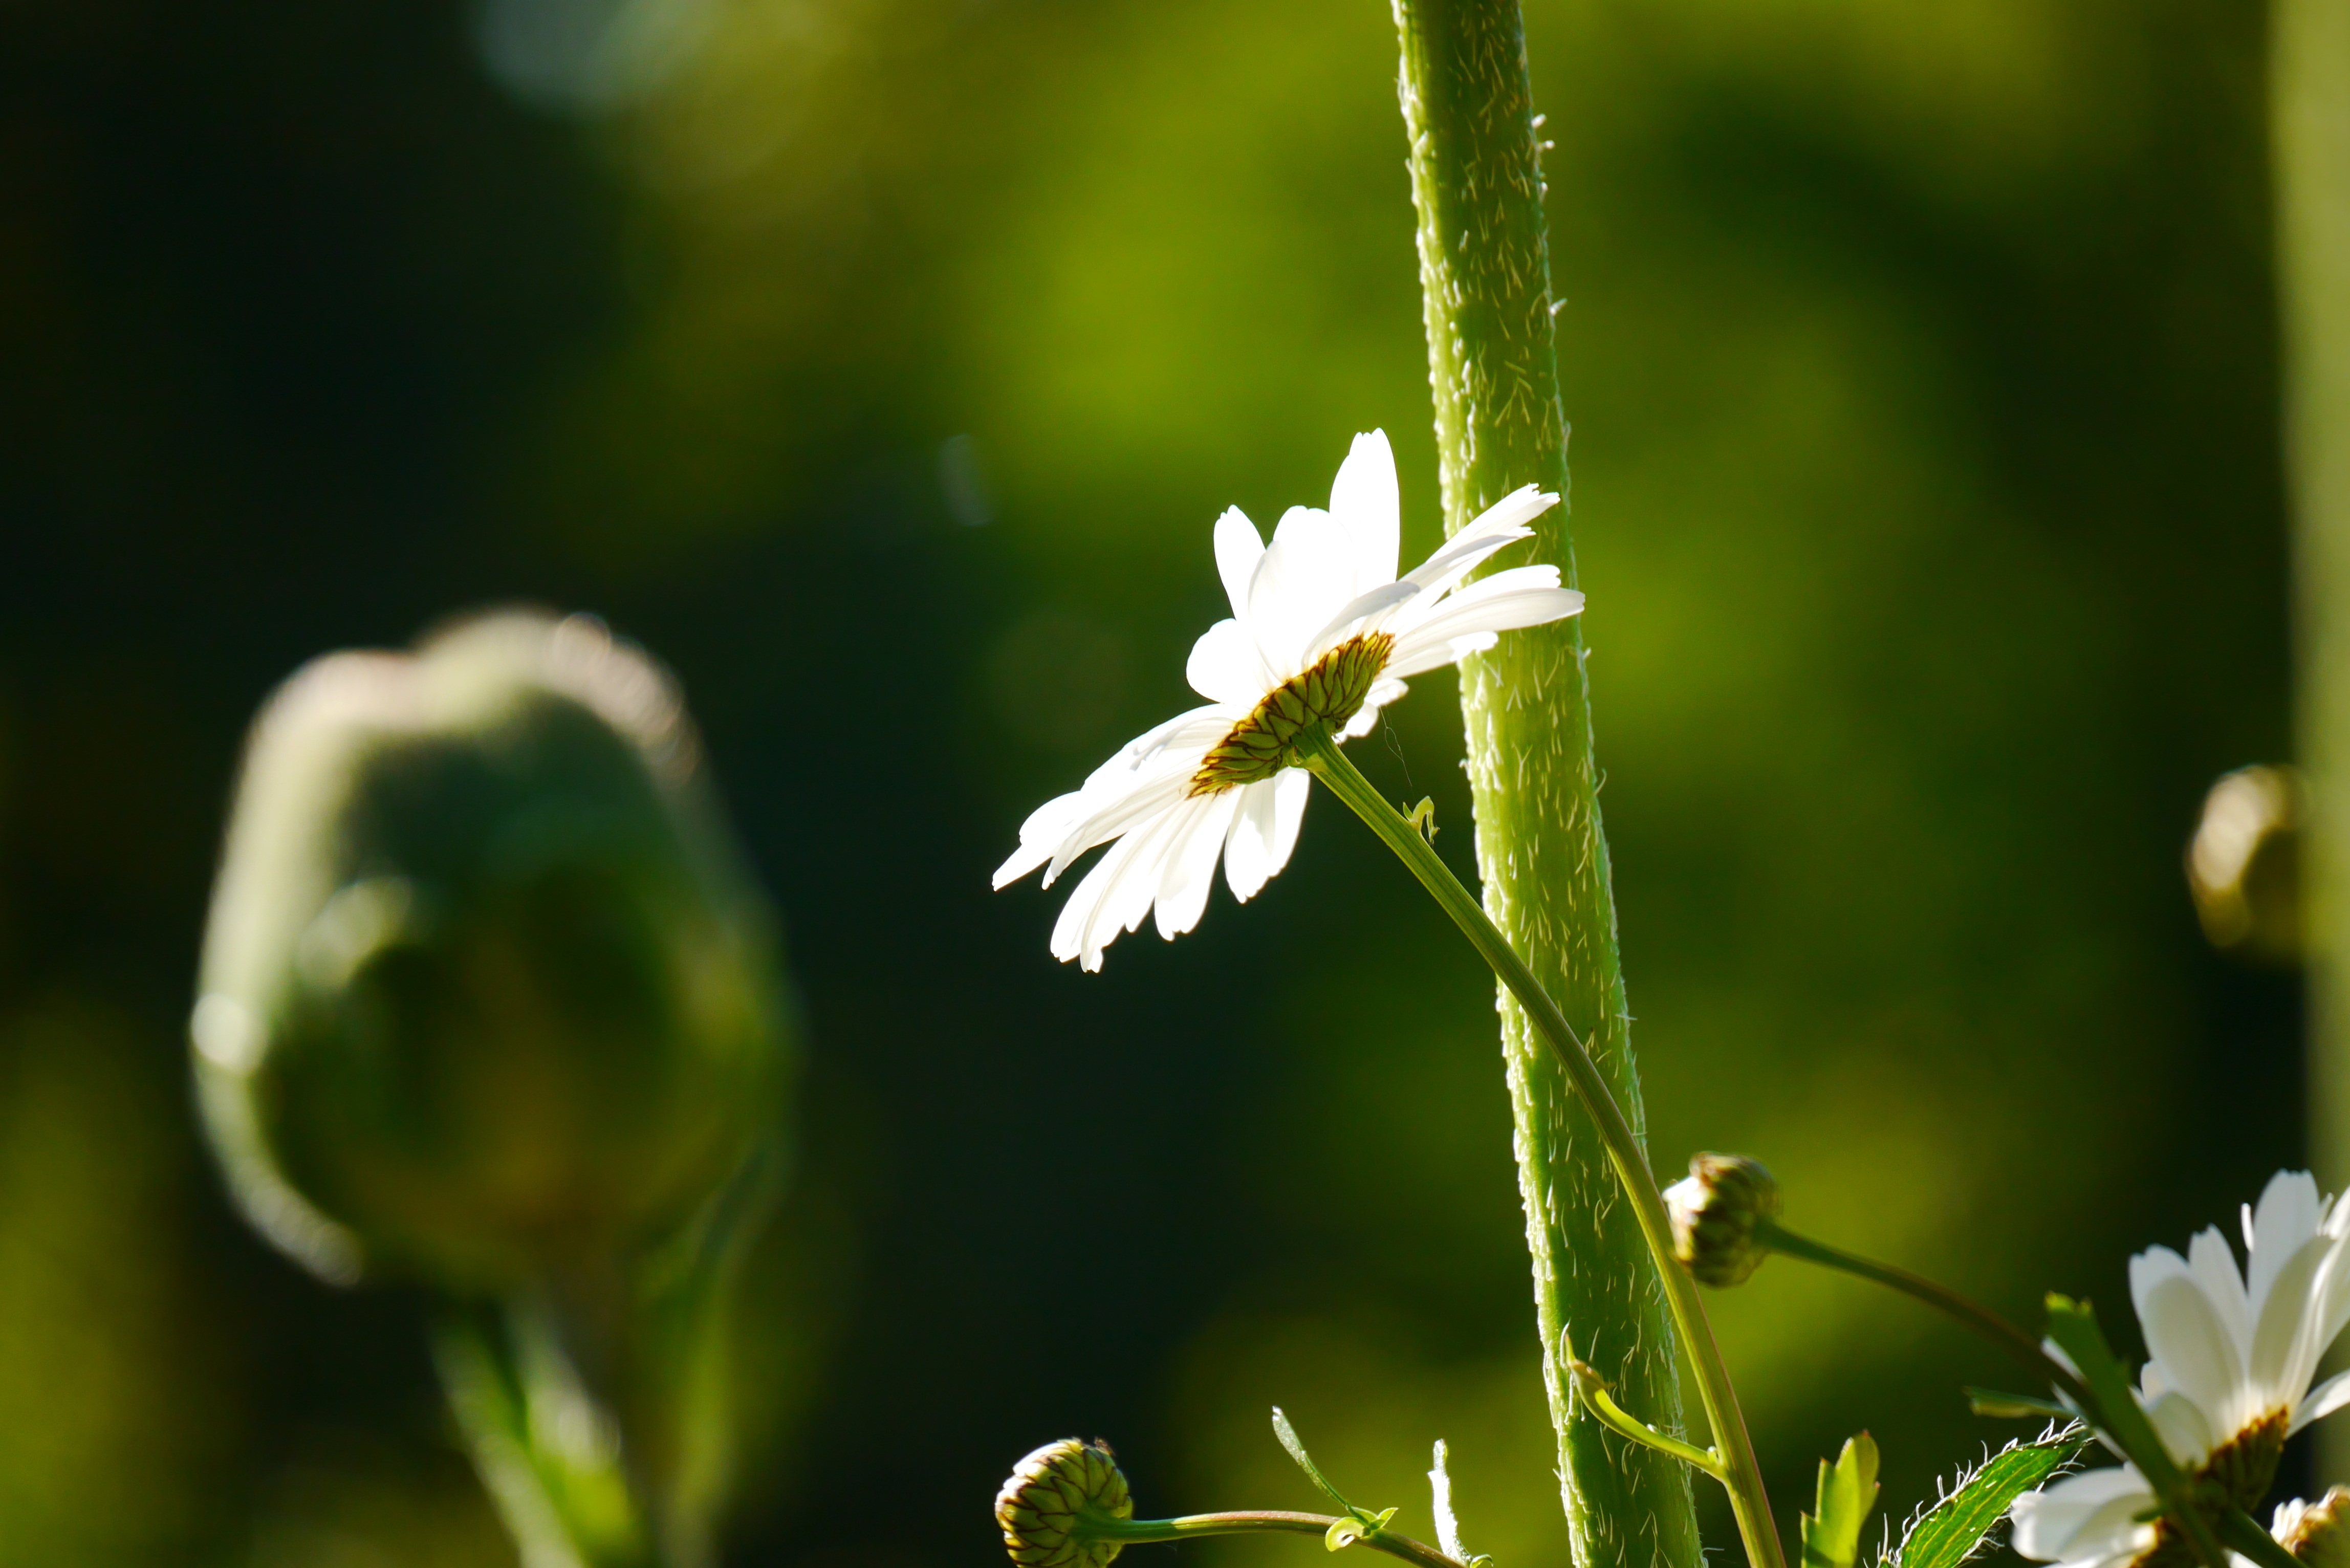
nature, grass, branch, blossom, plant, white, photography, meadow, sunlight, leaf, flower, bloom, summer, green, botany, garden, flora, wildflower, close up, klatschmohn, red poppy, daisies, beautiful, poppy, calyx, macro photography, inflorescence, summer meadow, flowering plant, early summer, plant stem, land plant